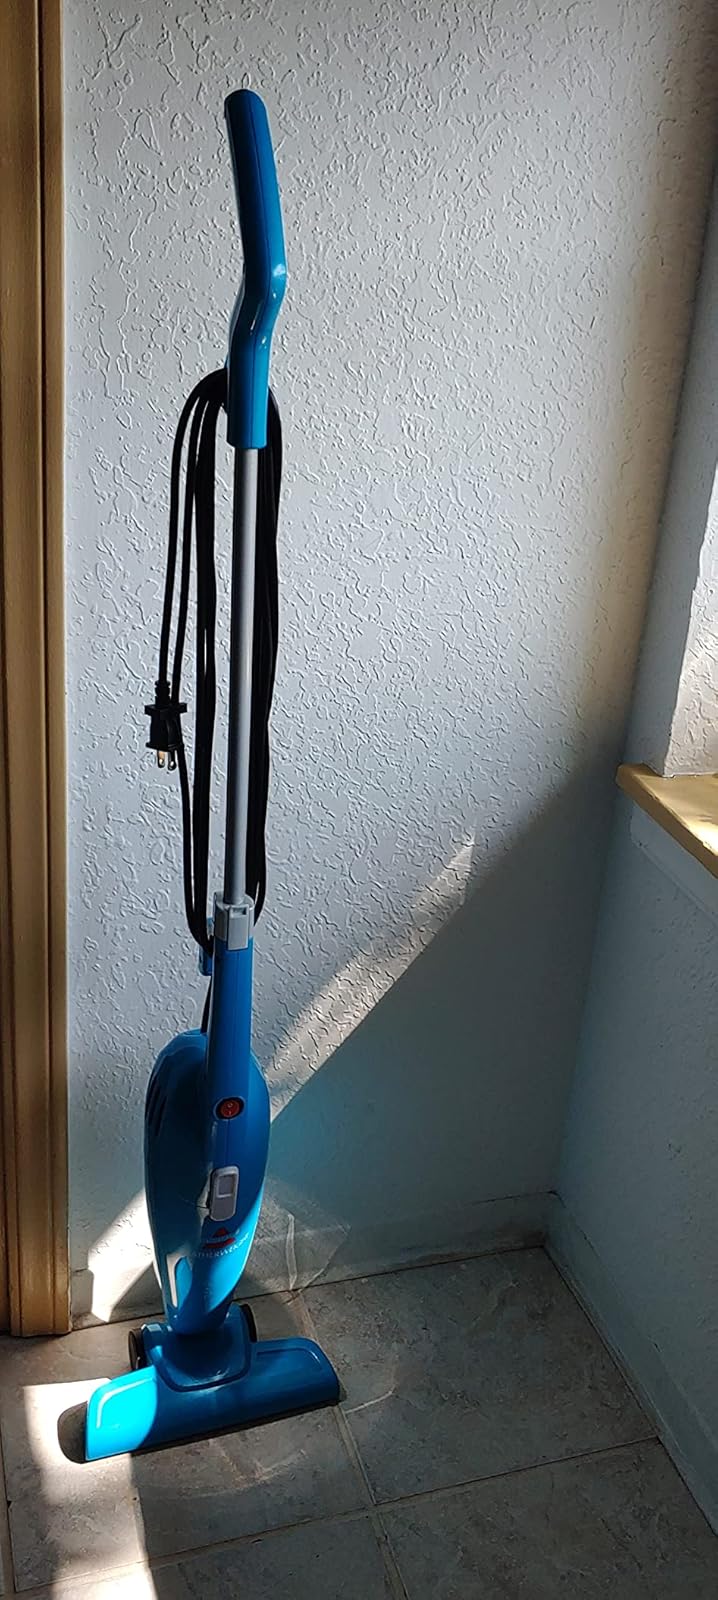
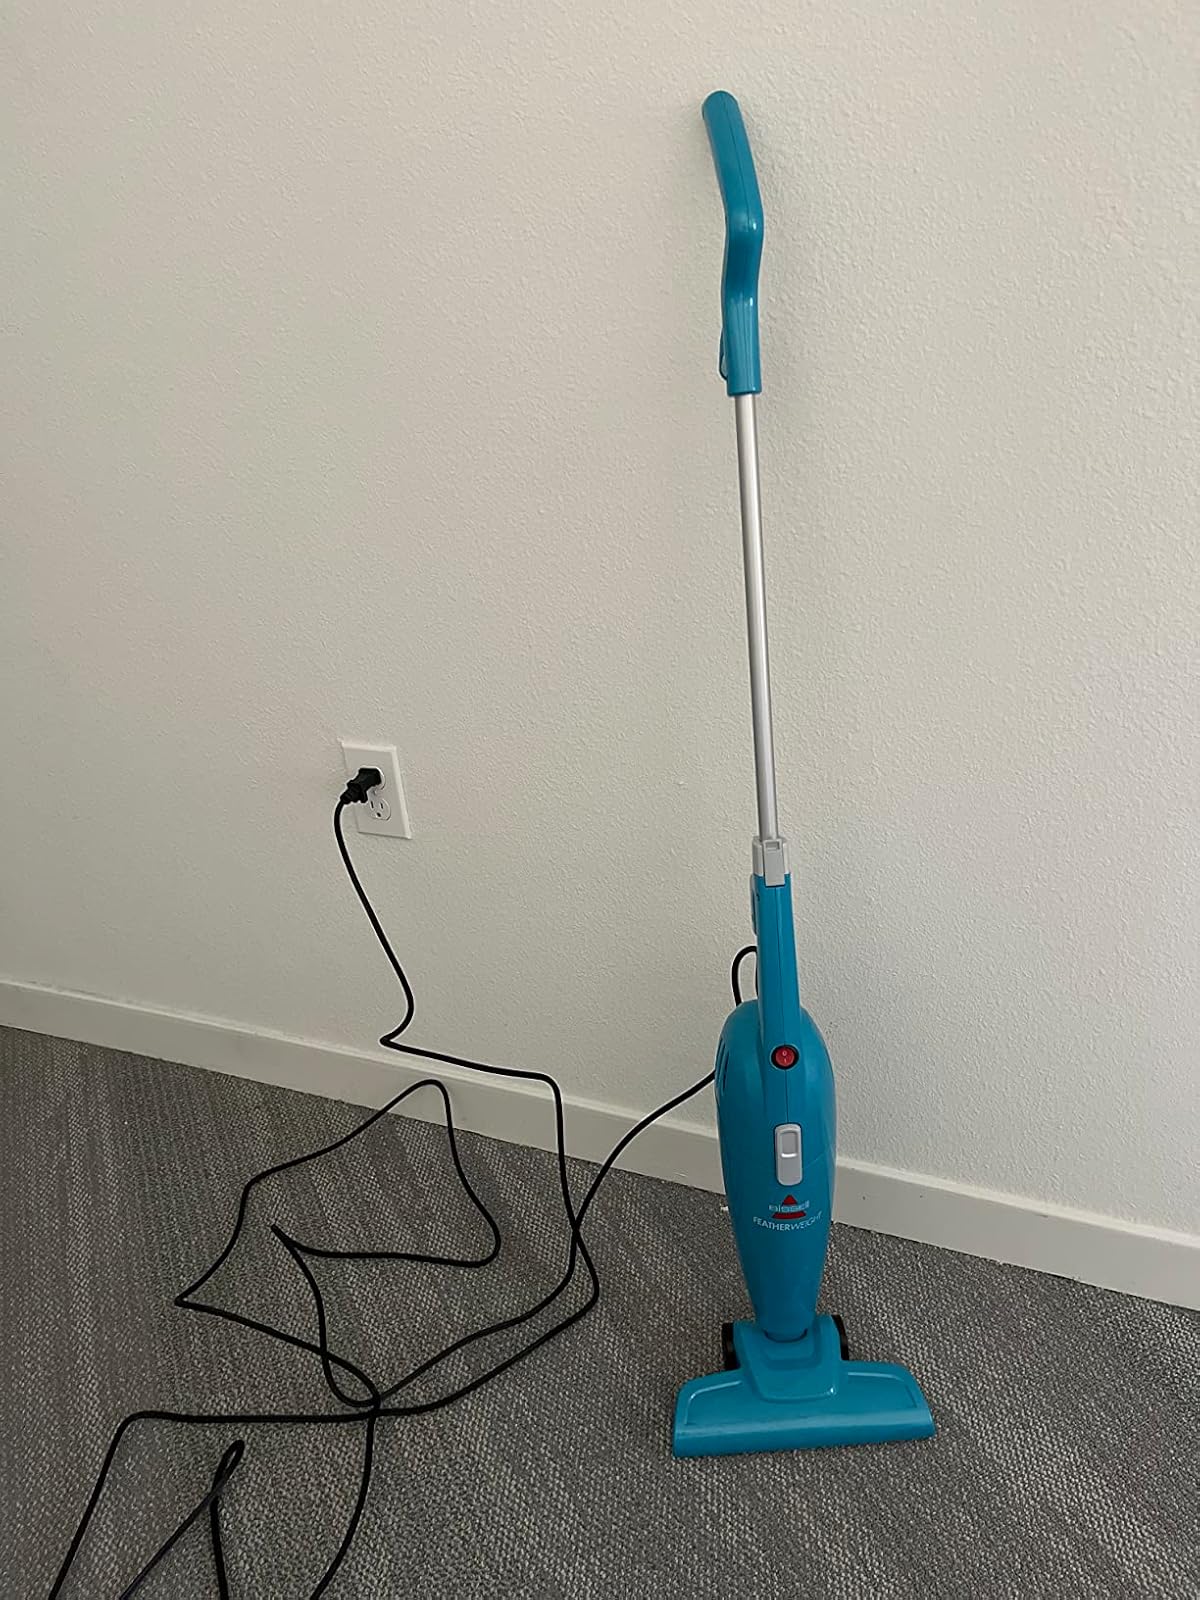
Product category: items_vacuum
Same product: yes